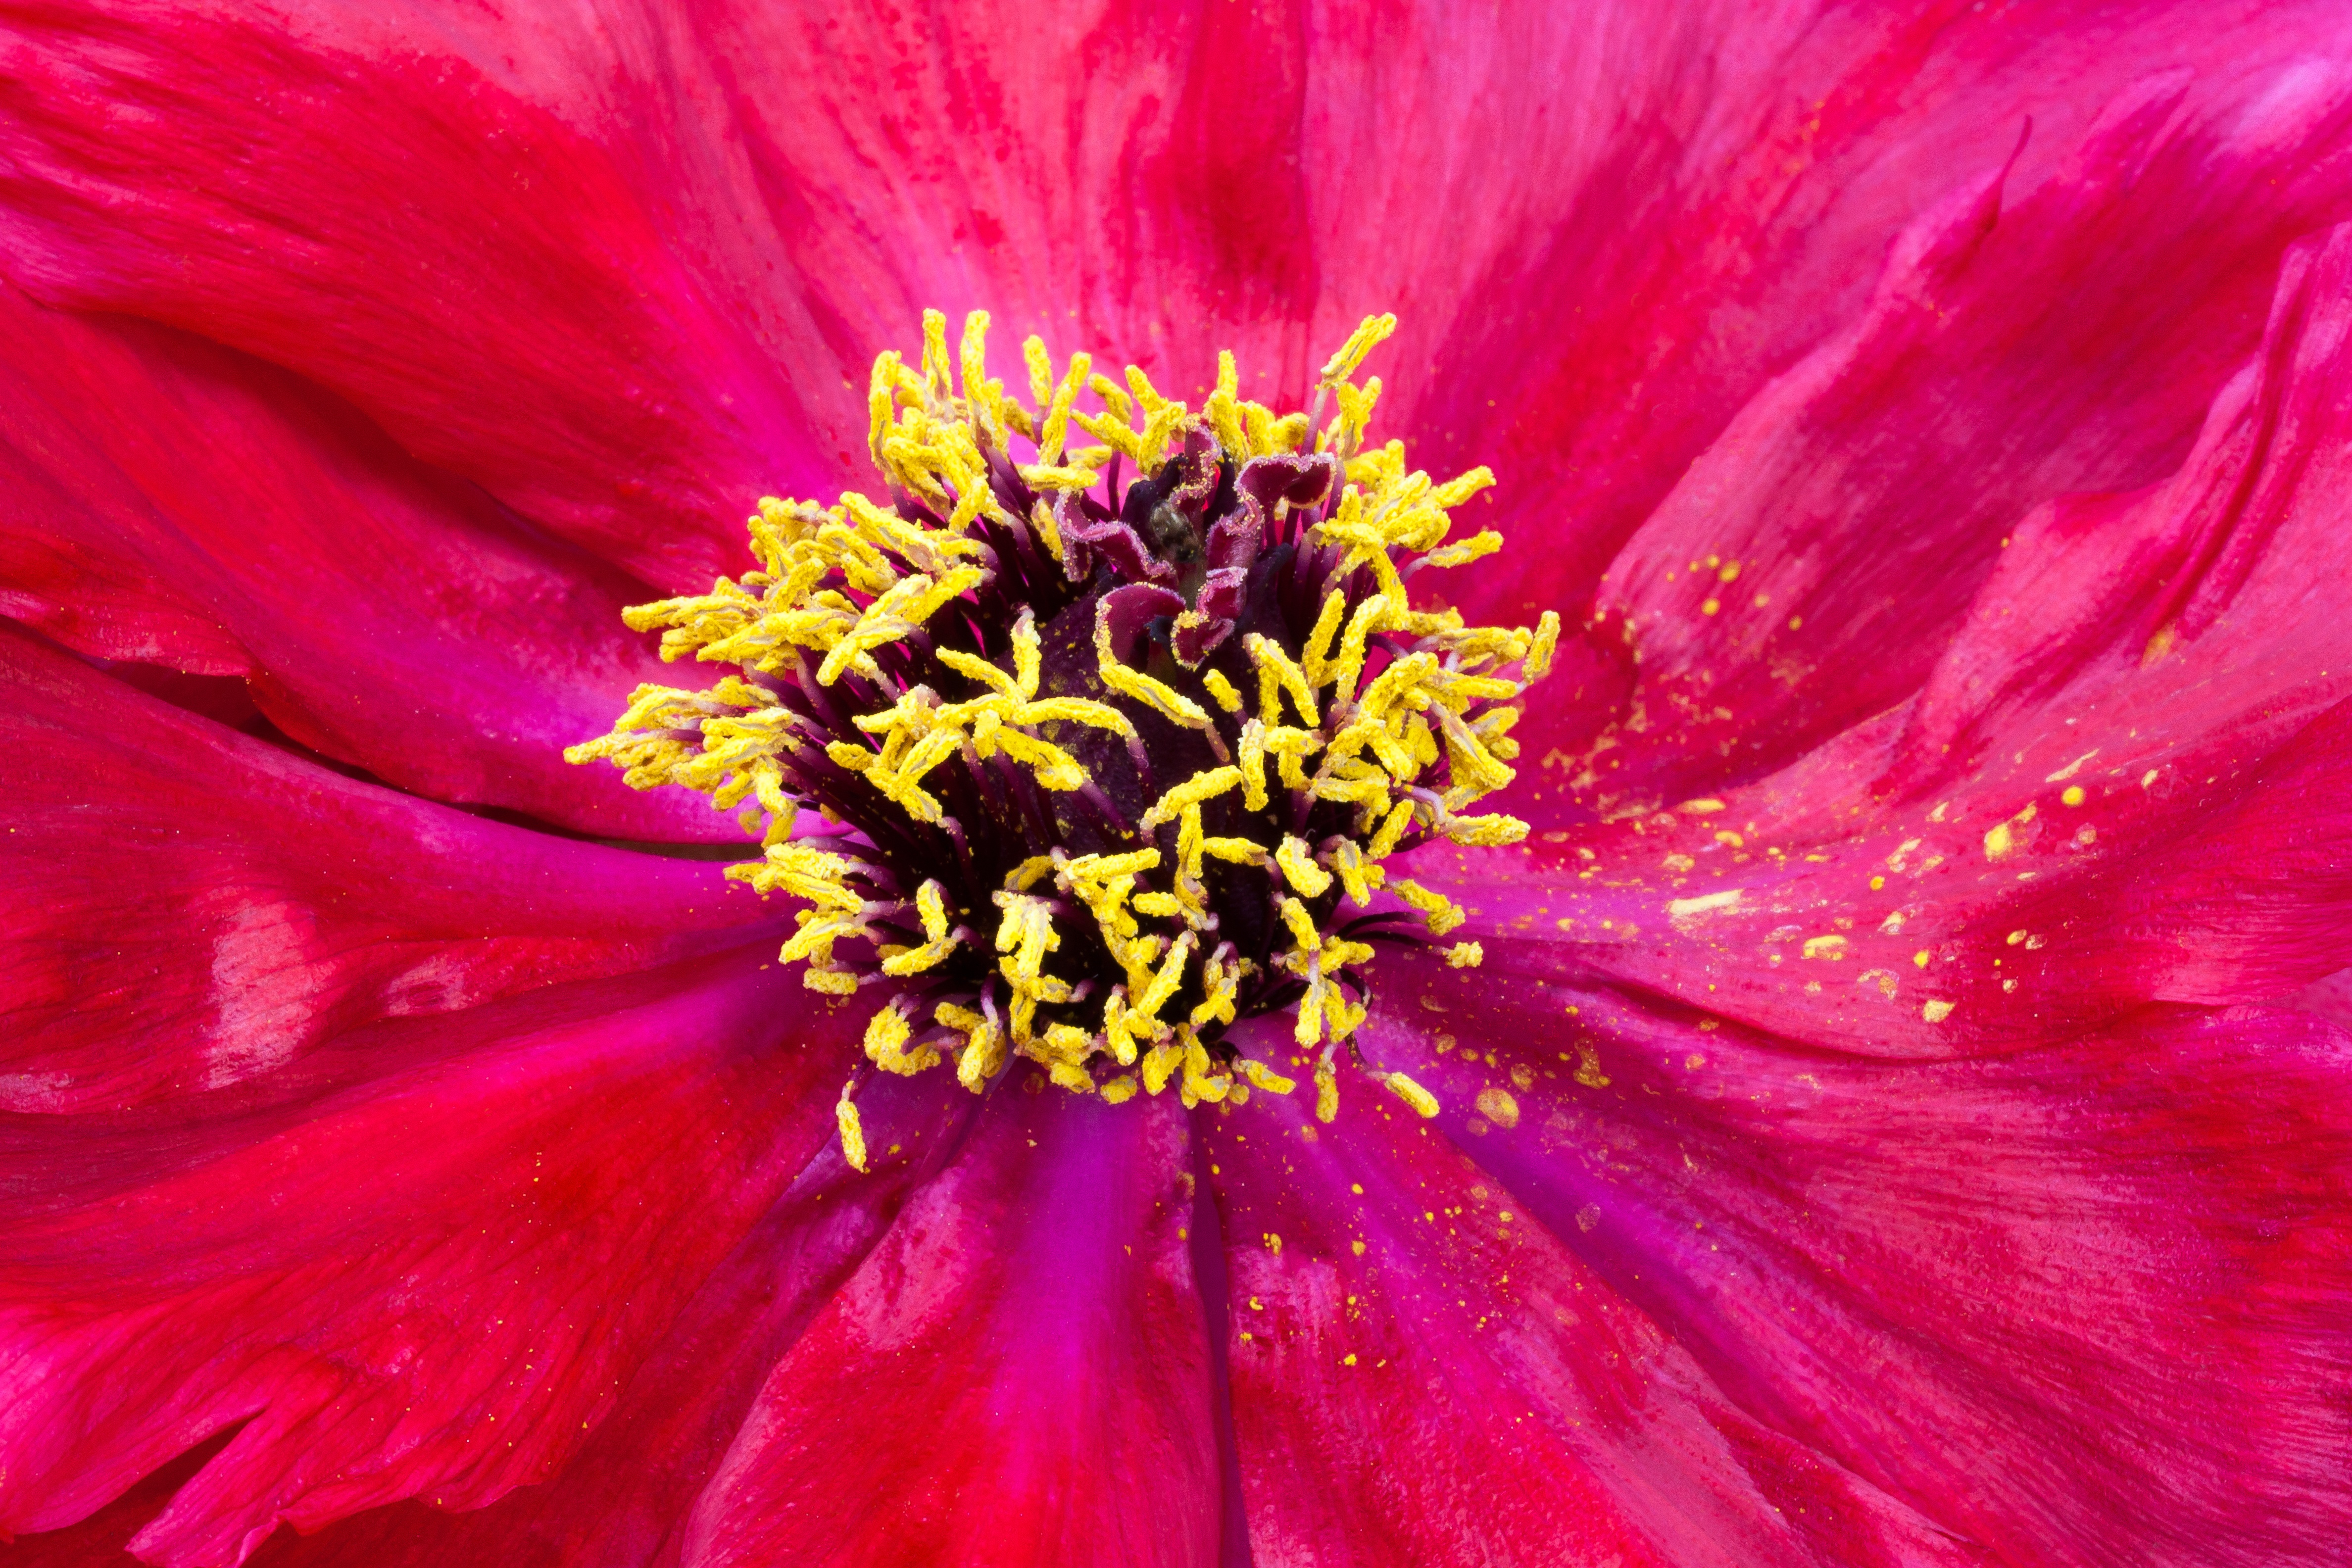
nature, blossom, plant, flower, petal, bloom, spring, red, lush, macro, pink, flora, close up, magenta, peony, macro photography, ornamental plant, flowering plant, daisy family, double flower, pentecost, land plant, garden cosmos